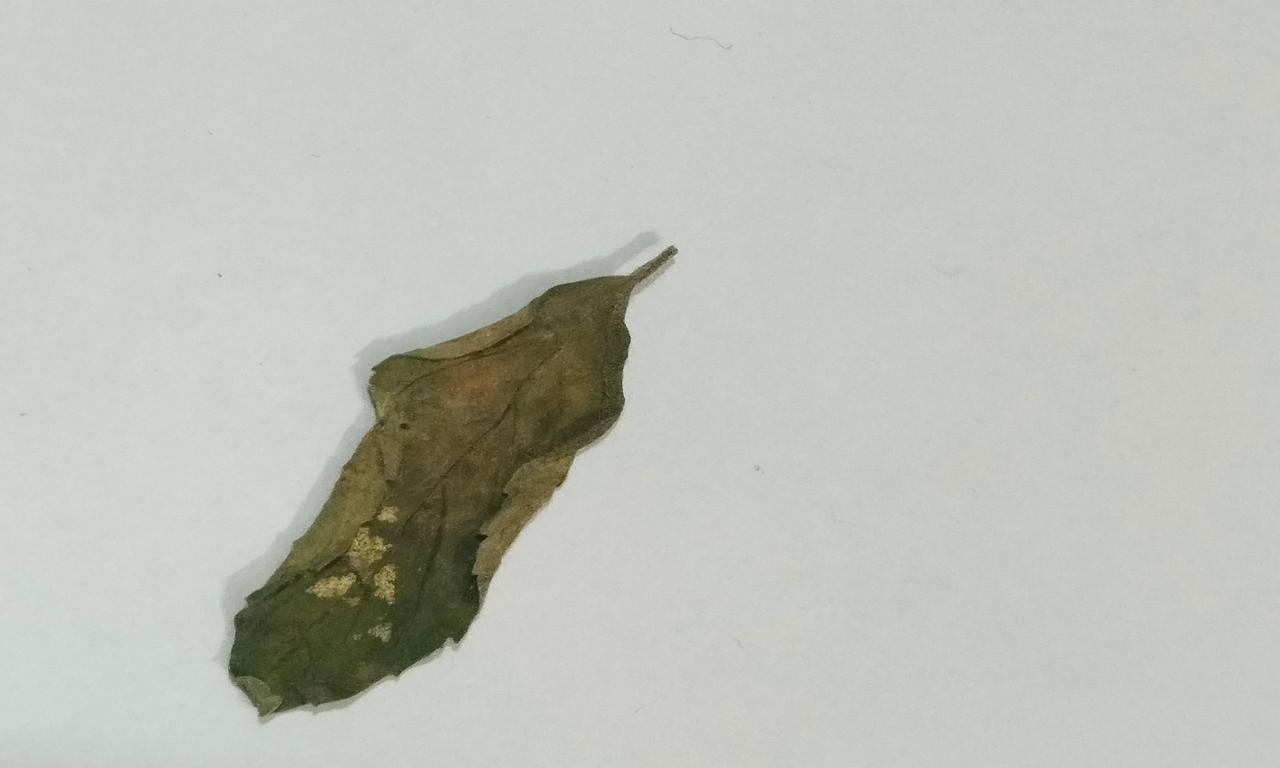
Label: Dried